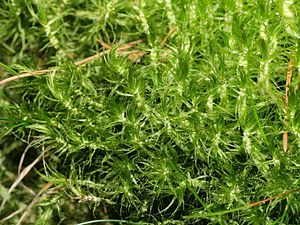
Kløvtand
Bølgebladet kløvtand Dicranum polysetum
Bølgebladet kløvtand Dicranum polysetum
Dicranum er en slægt af mosser med syv arter i Danmark.